RCA

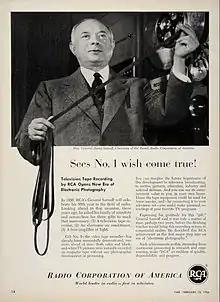
David Sarnoff with the first RCA videotape recorder, 1954

RCA inherited American Marconi's status as a major producer of vacuum tubes, which were branded Radiotron in the United States. Especially after the rise of broadcasting, they were a major profit source for the company. RCA's strong patent position meant that the company effectively set the selling prices for vacuum tubes in the U.S., which were significantly higher than in Europe, where Lee de Forest had allowed a key patent to lapse.